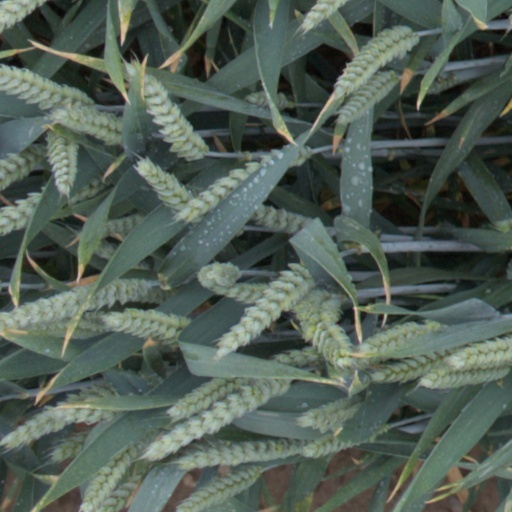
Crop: wheat